Otto-Iivari Meurman

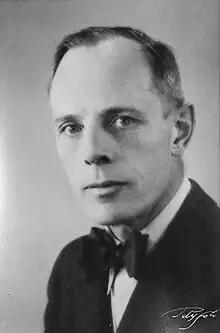
Otto-Iivari Meurman

Otto-Iivari Meurman (4 June 1890, in Ilmajoki – 19 August 1994, in Helsinki) was a Finnish architect. He did city plans for Kauniainen and Tapiola.